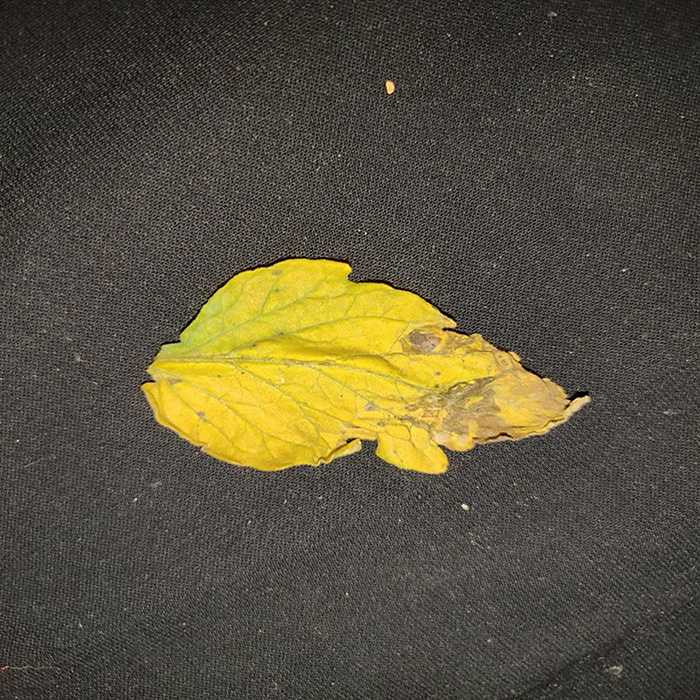
Plant: Tomato
Label: Tomato Bacterial spot